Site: saxony
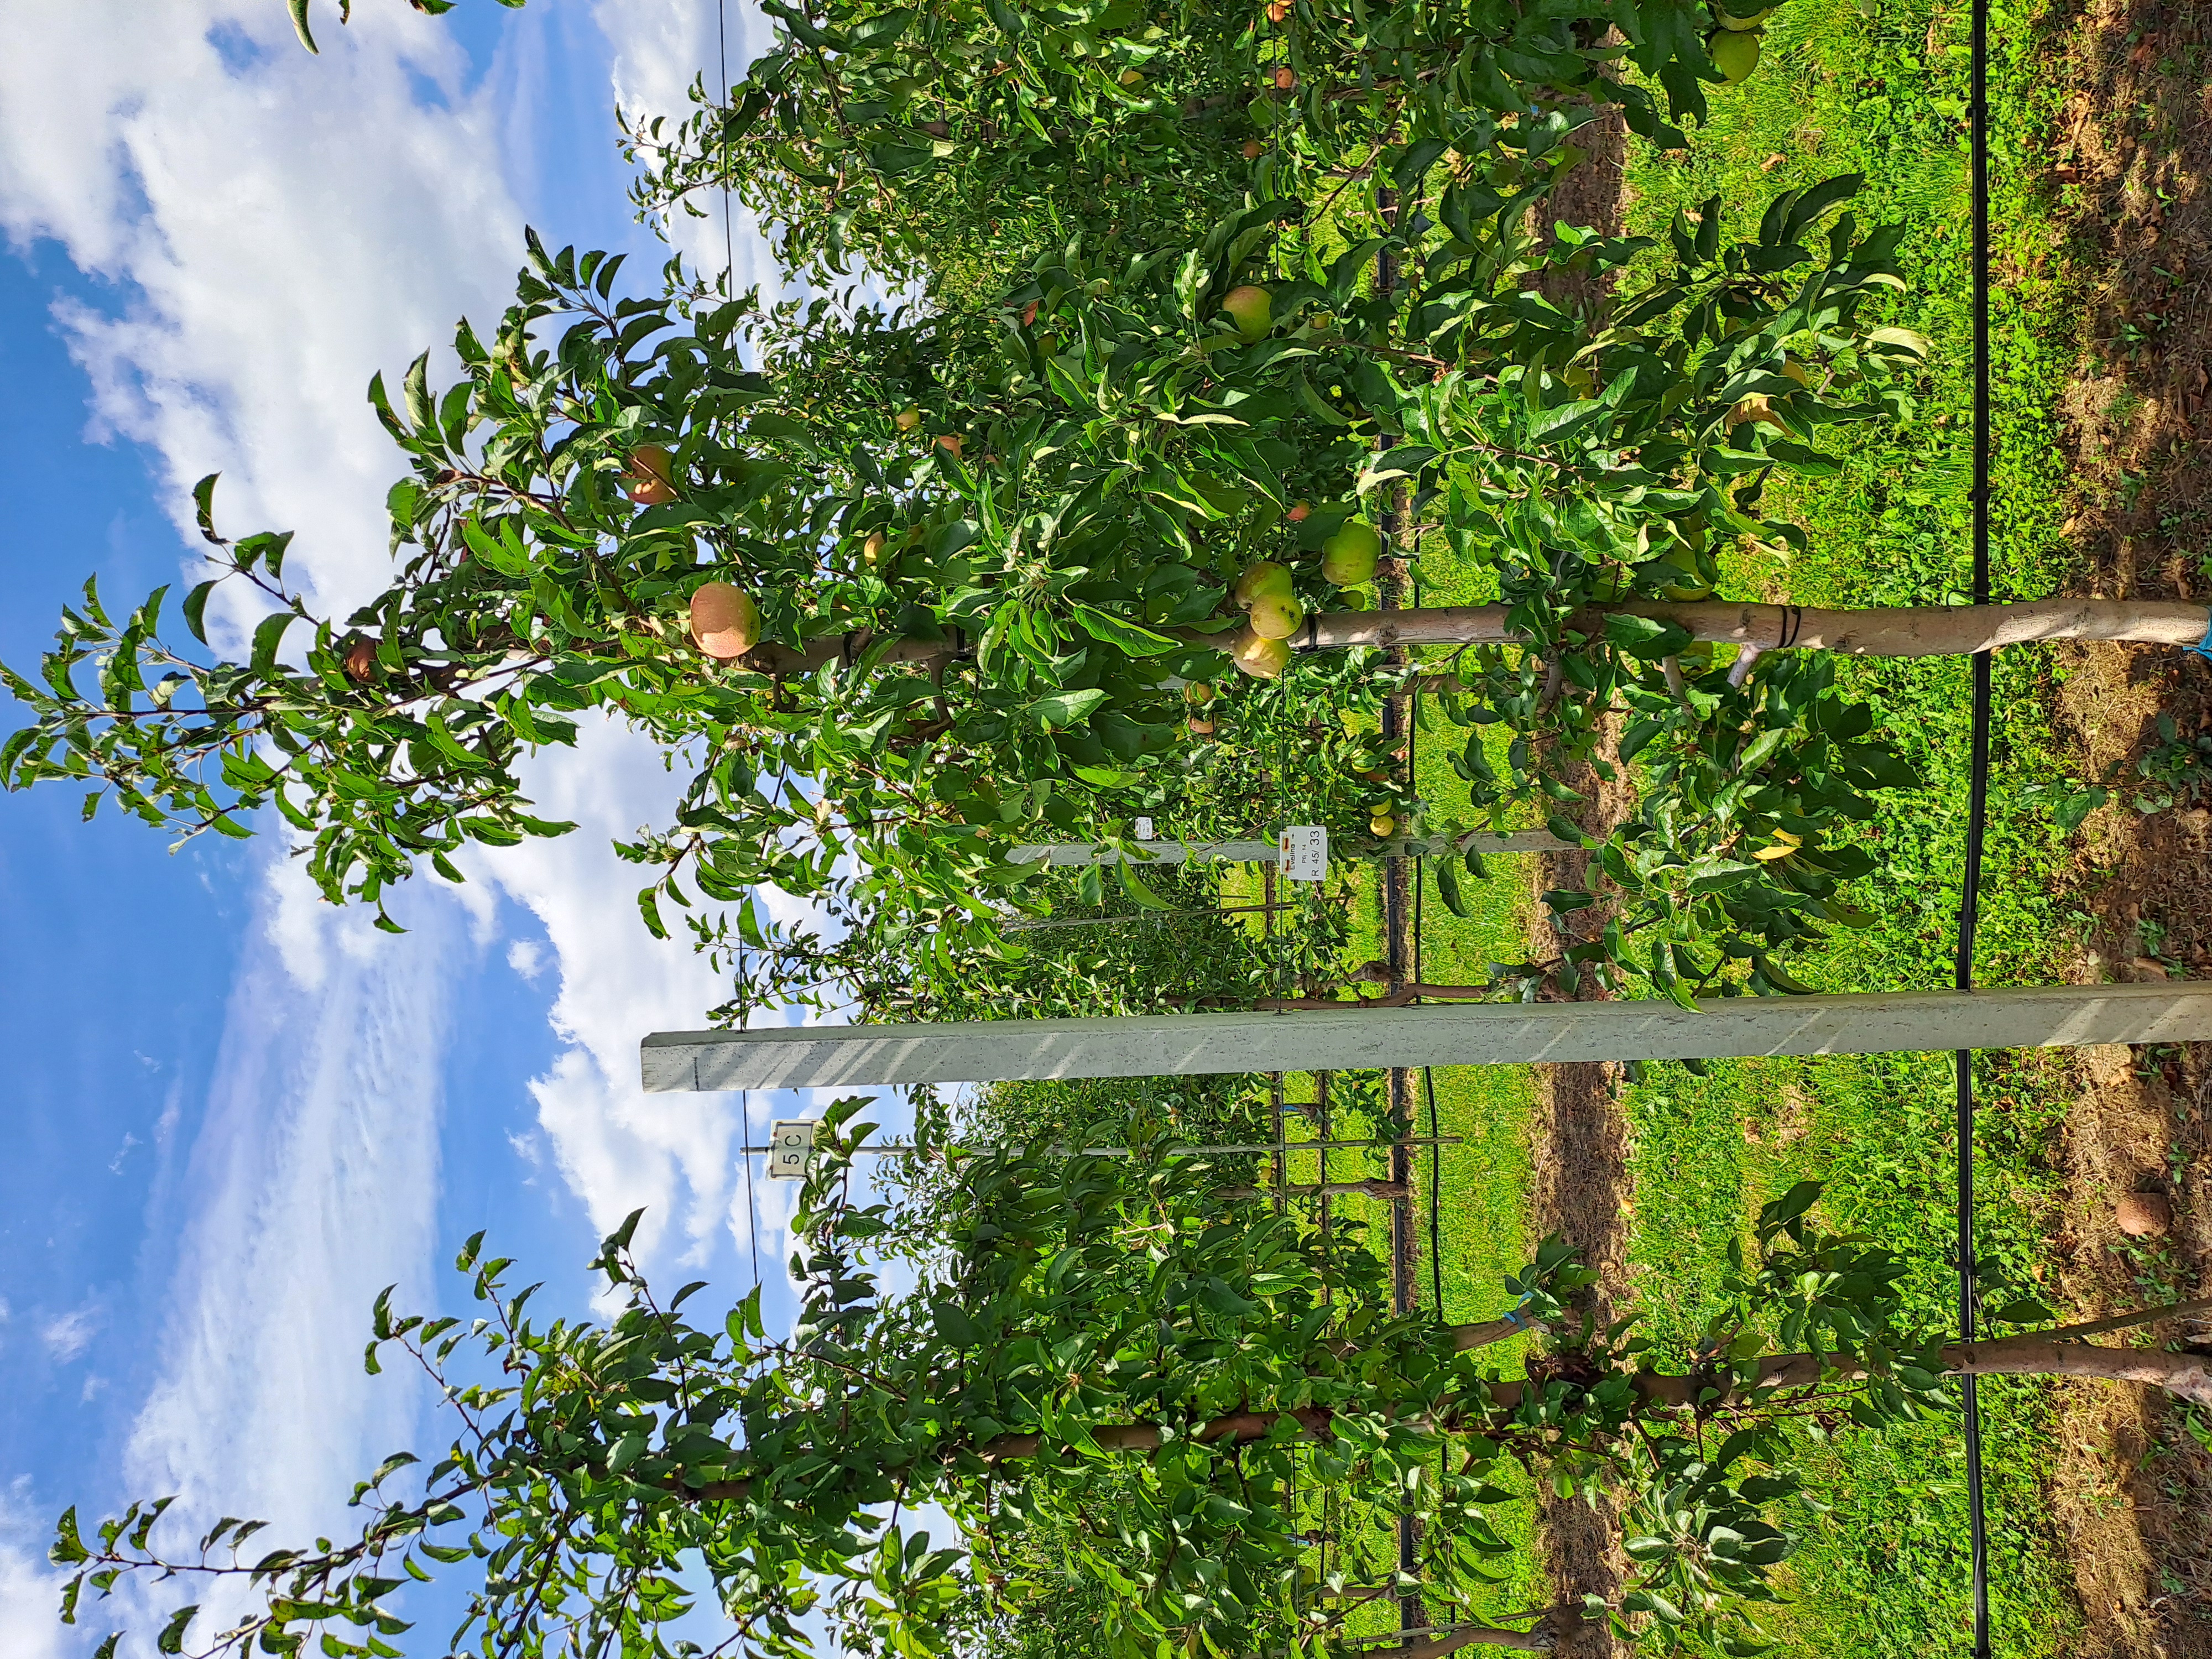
Growth stage (BBCH 85): Maturity of fruit and seed